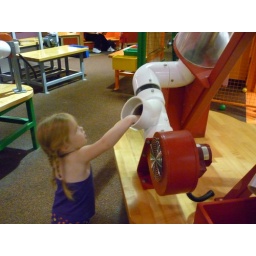
This is a ball machine and Zoe just wanted to stick those balls in there over and over.